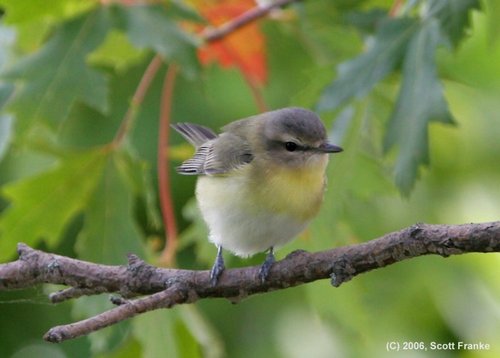
the small bird is grey with a white belly and small grey beak.
this is a gray and white bird with small gray feet and a black bill
this is a bird with a white belly, yellow breast and a grey head.
this small bird has a white belly, dark grey wings, and a light yellow breast.
a small bird with a yellow chest and a round body.
this bird is grey with white and has a very short beak.
this is a white bellied-bird that has a yellow breast and a flat beak.
this colorful bird has white belly yellow chest gray head gray wing bar
this bird is white with brown and has a very short beak.
this bird has a yellow and white breast coloration with a small pointy bill
Species: Philadelphia Vireo